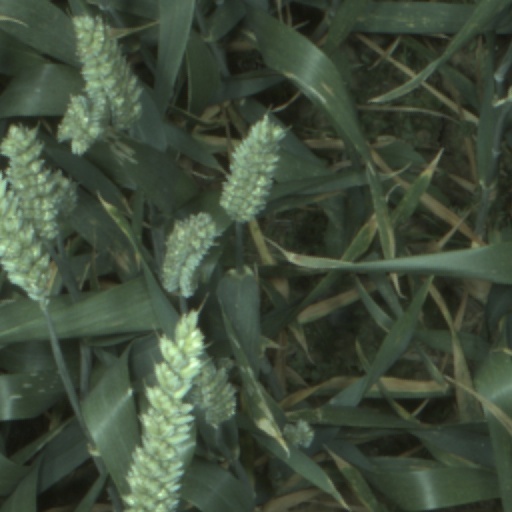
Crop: wheat